Freaks (1932 film)

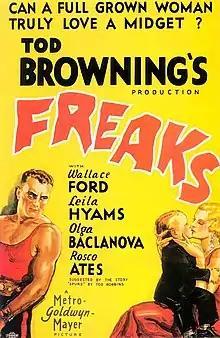
1932 theatrical release poster

Freaks (also re-released as The Monster Story, Forbidden Love, and Nature's Mistakes) is a 1932 American pre-Code drama horror film produced and directed by Tod Browning, starring Wallace Ford, Leila Hyams, Olga Baclanova, and Roscoe Ates.